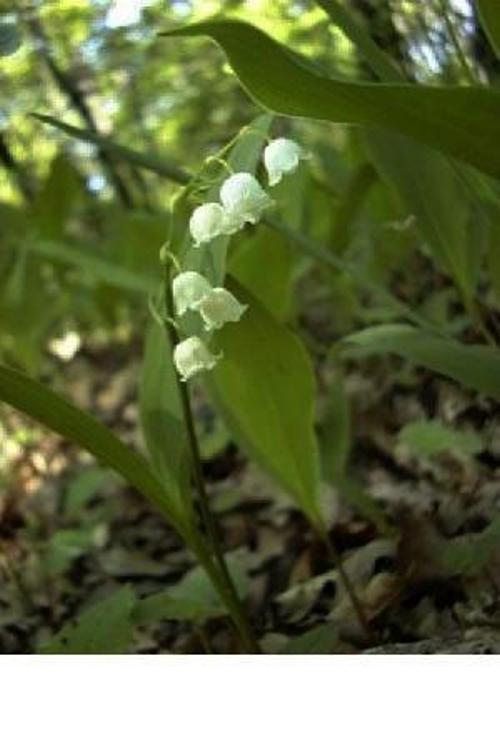
Flower: Lilyvalley